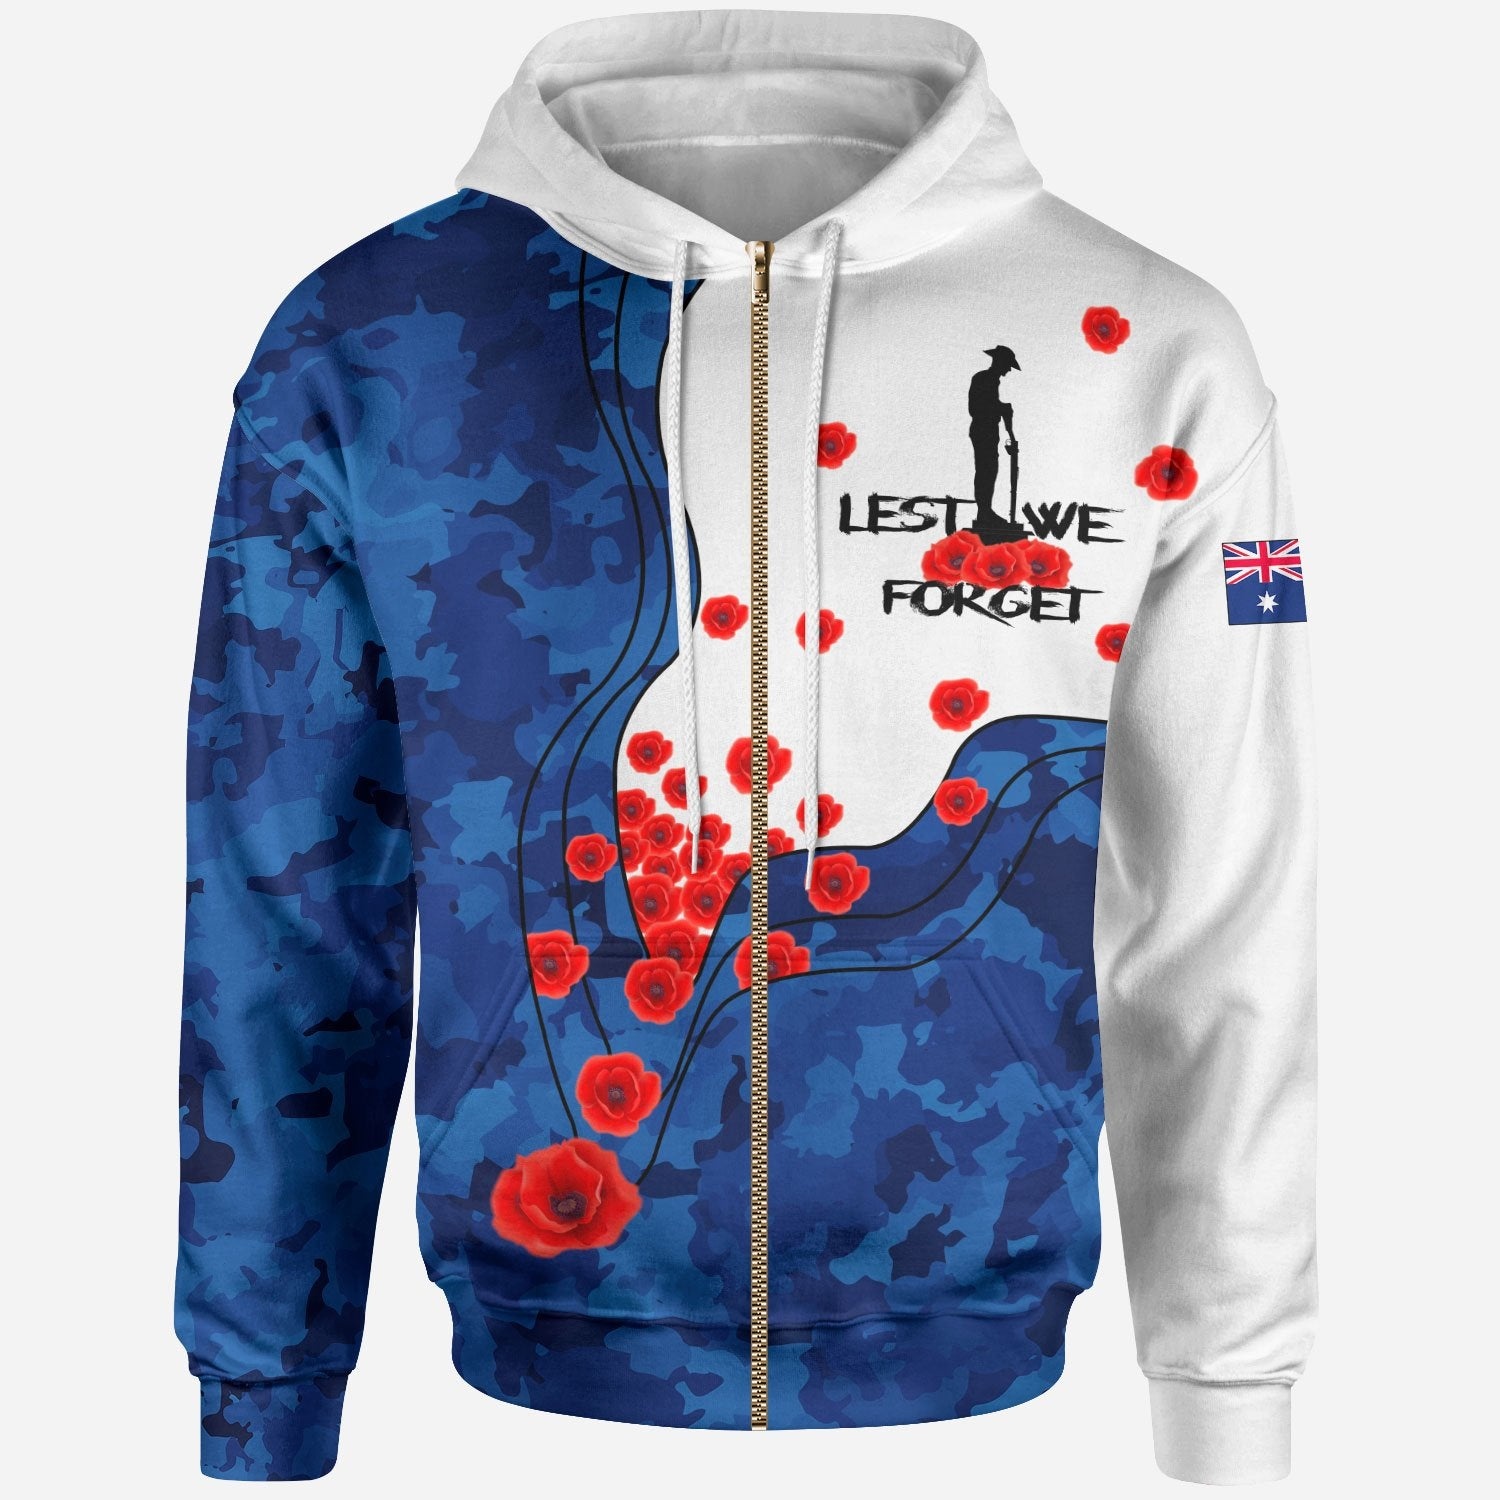
Anzac Lest We Forget Zip-up Hoodie - Australian Flag Color -
Anzac Lest We Forget Zip-up Hoodie - Australian Flag Color - DETAILS: Each hoodie is constructed from an ultra-soft and incredibly comfortable polyester fabric. 100% polyester fabric. Features a specialty high-definition heat-dye application that ensures long lasting color vibrancy even after machine washing. The fabric is durable and resistant to wrinkles, shrinking, and mildew. Each All Over Print Hoodie is custom printed with a Special design , cut and sewn just for you when you place your order there may be small differences in the design on the seams and/or arms due to the custom nature of the production process. NOTE: Your package might be lost, stolen, or damaged while being delivered. Insurance is not mandatory , but we always recommend our customers choose this plan as the delivery men often leave the package in your mailbox/front yard , which is more likely to be stolen. Check the SIZE CHART out for accurate size, and please allow a slight 1-3cm difference due to manual measurement and a slight color variation due to different lighting conditions. The design of the final product might slightly shift in position due to the manual cut-and-sew procedure. Thank you for considering us.
Brand: aussiehoodie
Category: Apparel & Accessories > Clothing > Activewear > Activewear Sweatshirts & Hoodies > Hoodies